Sinj

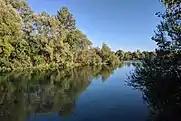
Cetina river near Sinj

Sinj is located in Dalmatia, in the region historically known as "Cetinska Krajina", a group of settlements situated around a fertile karstic field of Sinjsko Polje (300 m AMSL), once shaped by the flood waters of the Cetina river. The field lies between the mountains of Svilaja (1508 m), Dinara (1913 m), Kamešnica (1855 m) and Visoka (890 m). Further south, the mountain Mosor (1339 m) separates Sinj from the Adriatic sea.